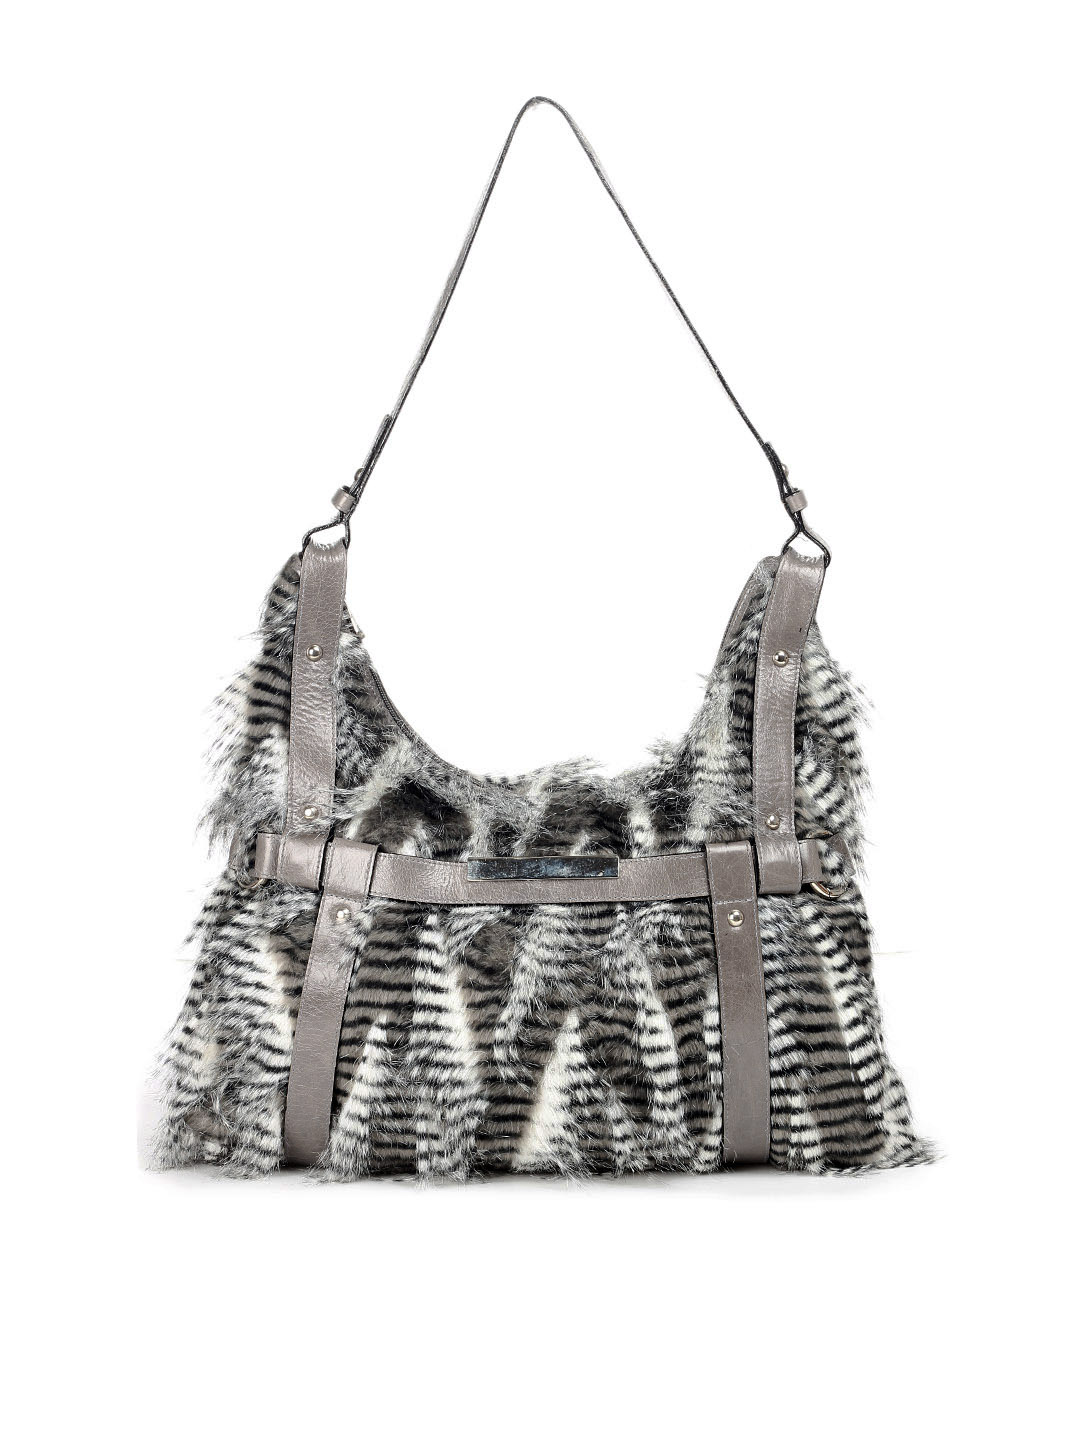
Ivory Tag Grey Fur Handbag
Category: Accessories / Bags / Handbags
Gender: Women
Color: Grey
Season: Summer 2010
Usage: Casual